Dominik Kalata

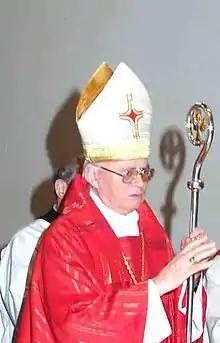
Bishop Dominik Kalata in 1999

Dominik Kalata, SJ, (19 May 1925 in Nowa Biała – 23 August 2018) was a Slovak Catholic prelate who served as a titular Bishop of Semta.